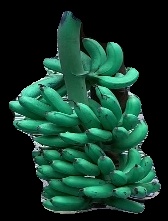
Variety: rasbale
Grade: grade1